Association football

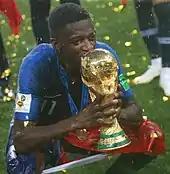
The FIFA World Cup is the largest international competition in football and the world's most viewed sporting event

Under the Laws, the two basic states of play during a game are "ball in play" and "ball out of play". From the beginning of each playing period with a kick-off until the end of the playing period, the ball is in play at all times, except when either the ball leaves the field of play, or play is stopped by the referee. When the ball becomes out of play, play is restarted by one of eight restart methods depending on how it went out of play: